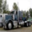
Label: truck